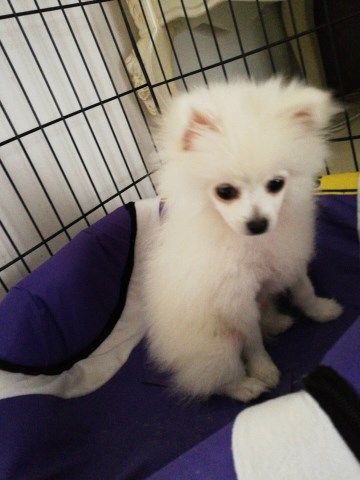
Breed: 1936-n000005-Pomeranian